María de los Remedios de Escalada

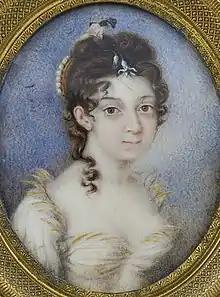
Portrait of Escalada by Jean André Charles Durand

María de los Remedios de Escalada y La Quintana (November 20, 1797 – August 3, 1823), commonly known as Remedios de Escalada, was the wife of the leader of the Argentine War of Independence, General José de San Martín.